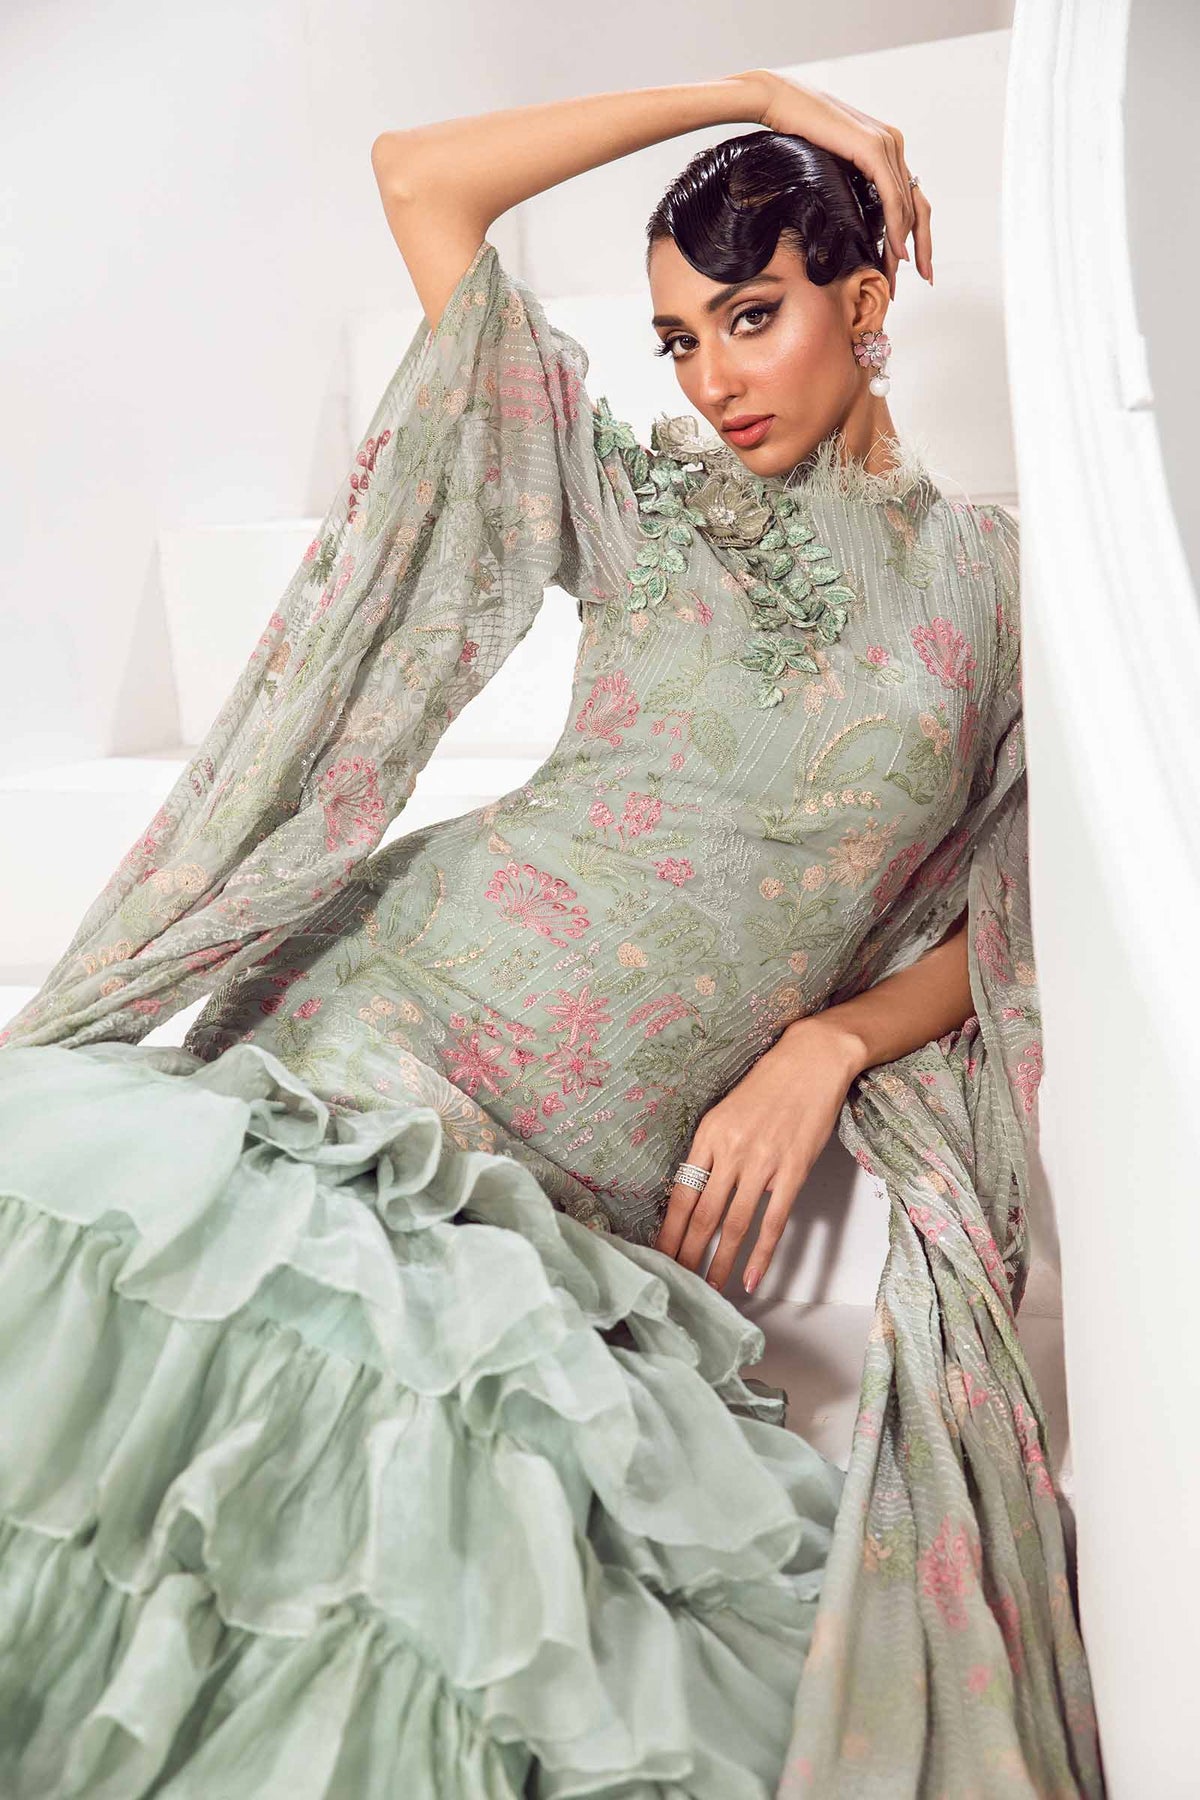
green floral ruffle chiffon gown